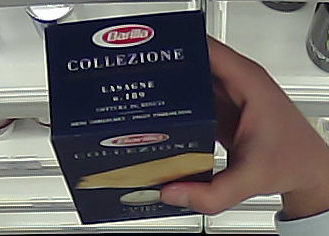
Product: barilla_lasagne